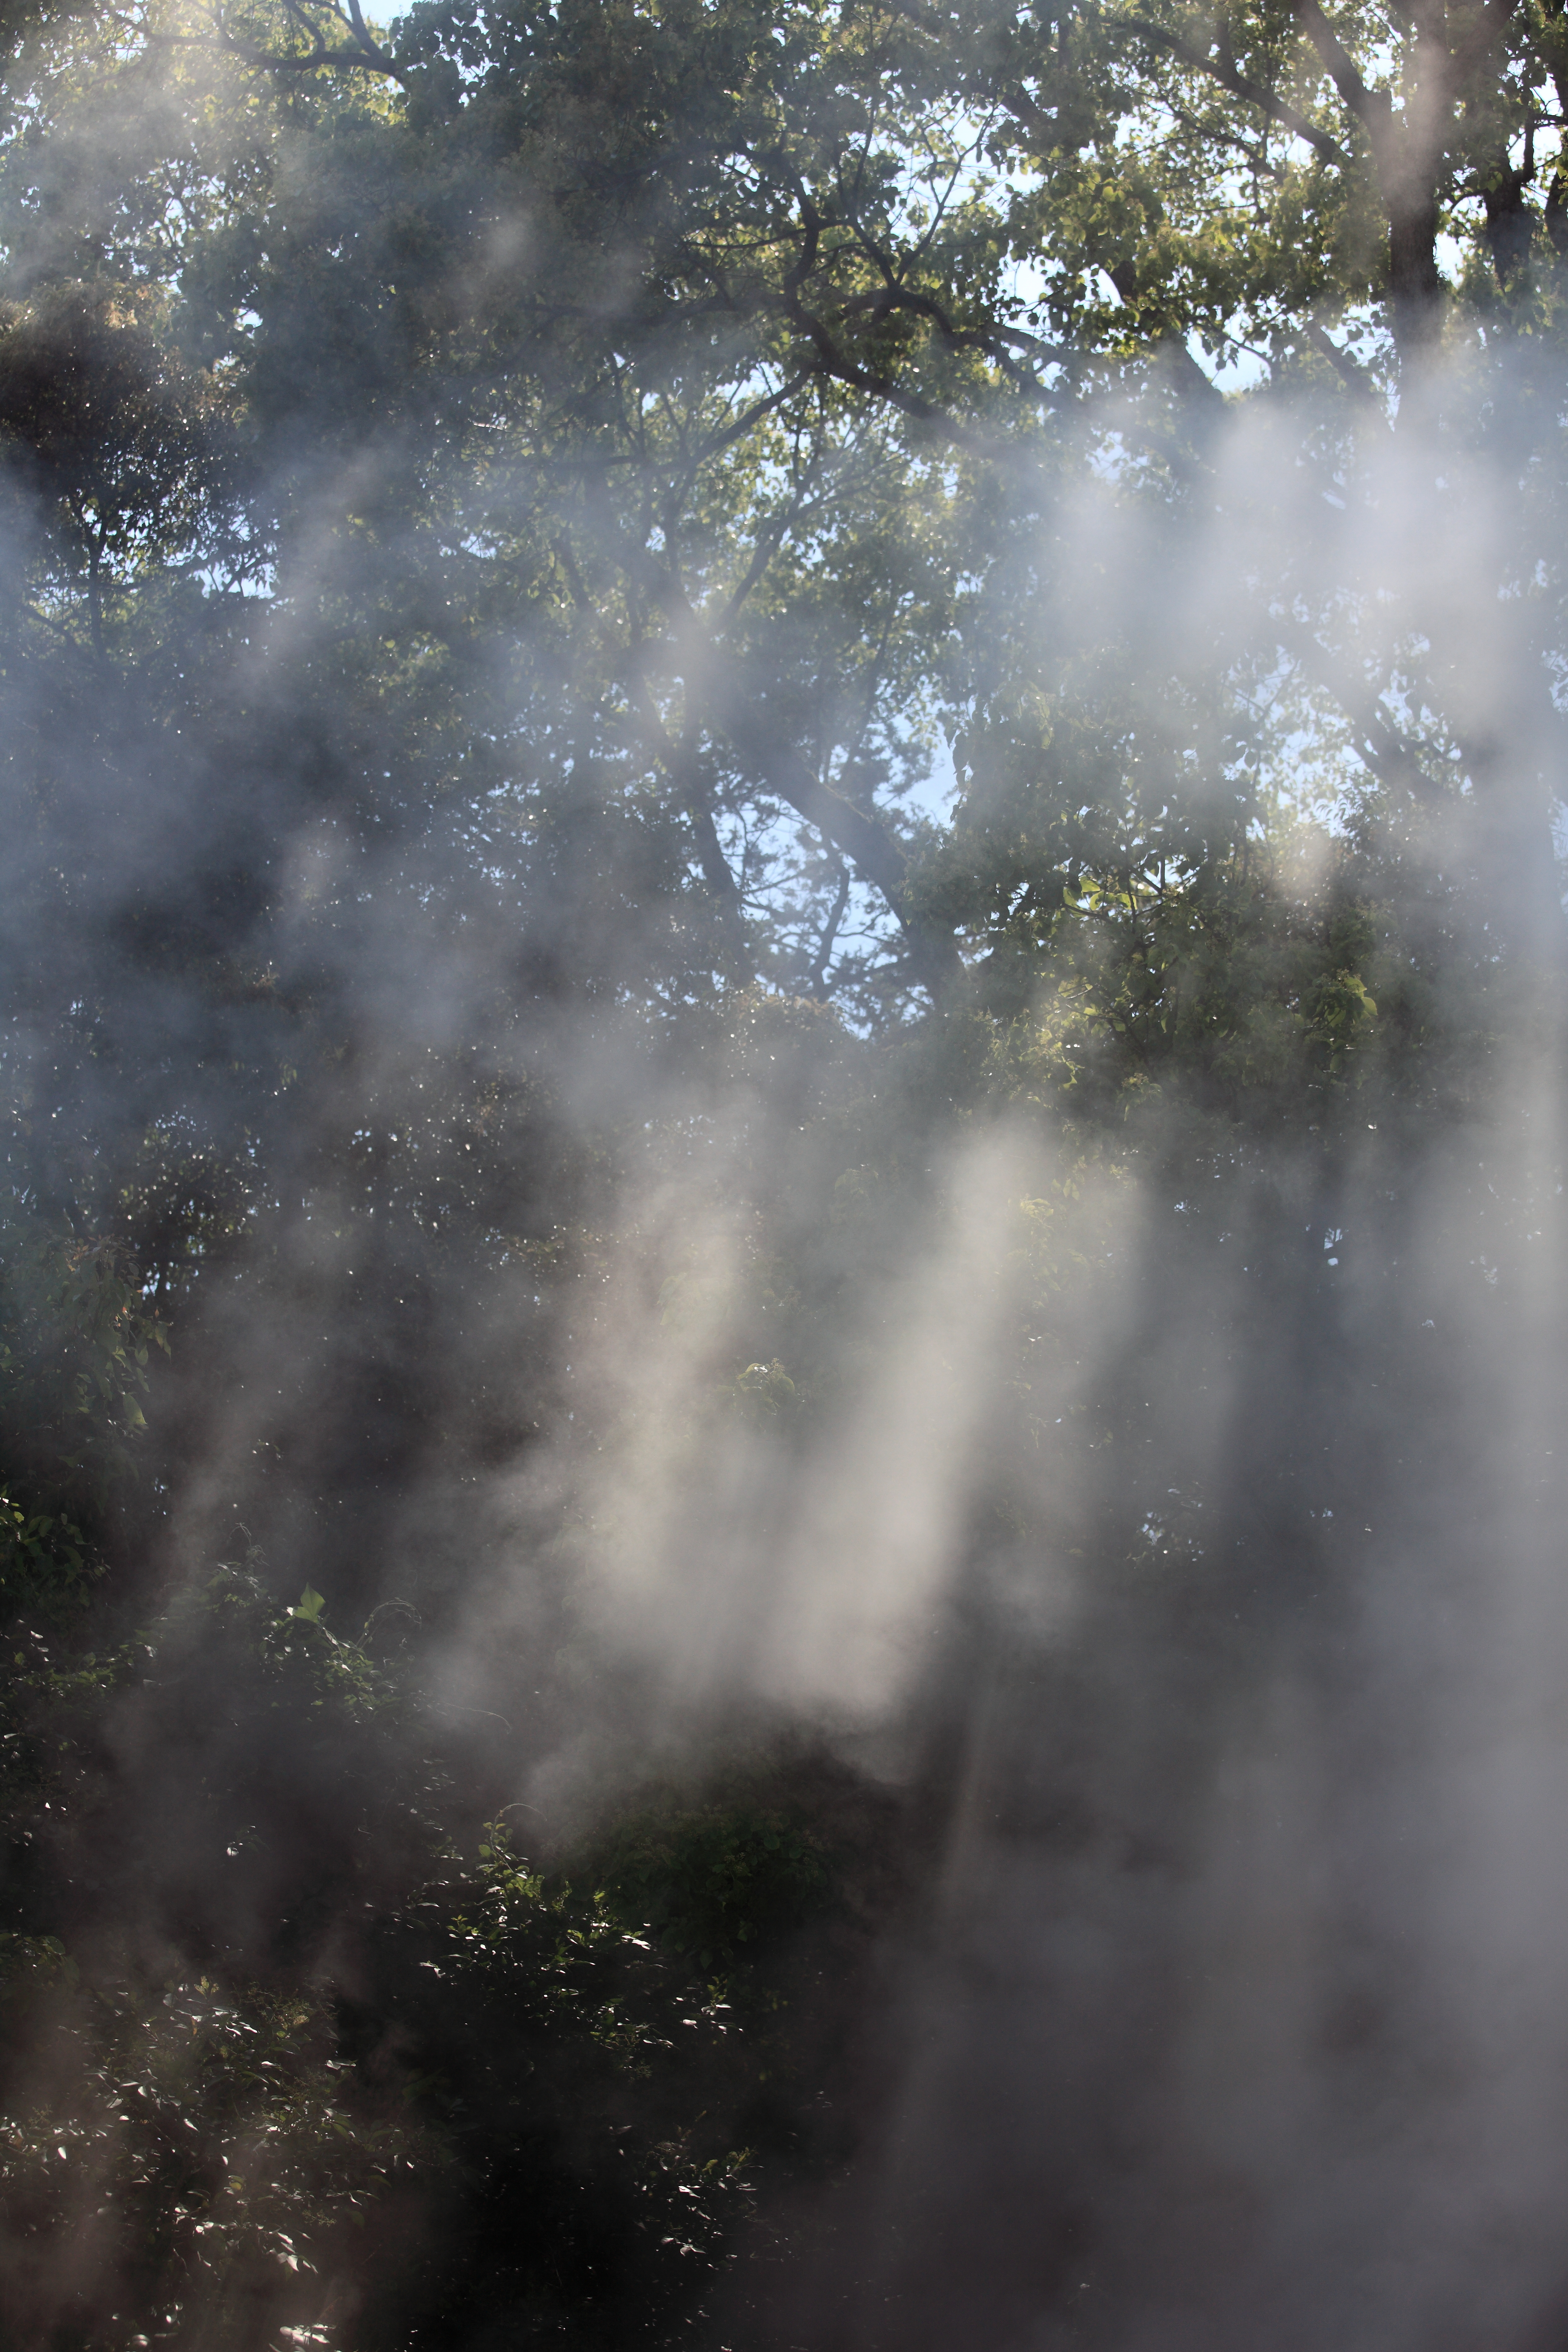
tree, water, nature, forest, grass, branch, silhouette, light, plant, mist, sunlight, morning, leaf, frost, atmosphere, spring, reflection, high, autumn, weather, darkness, hot, 5d, hires, markii, hi, res, resolution, freezing, atmospheric phenomenon, woody plant